CMLL Juicio Final

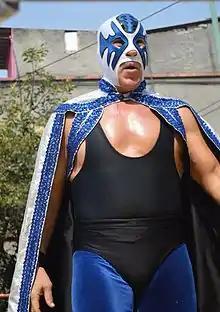
Atlantis, who won the main event the 2000 Juicio Final show

Juicio Final (Spanish for "Final Judgement") is the collective name of a series of semi-regularly occurring "lucha libre", or professional wrestling major show promoted by Mexican professional wrestling promotion Consejo Mundial de Lucha Libre (CMLL). There has been multiple events promoted under the "Juicio Final" name over the years with the earliest taking place in 1955 and the most recent in 2019. The event has taken place in March, June, August or December, at times replacing the "Sin Piedad" event in December, and twice it has been promoted a show both as "Juicio Final" as well as "Homenaje a Dos Leyendas: El Santo y Salvador Lutteroth"